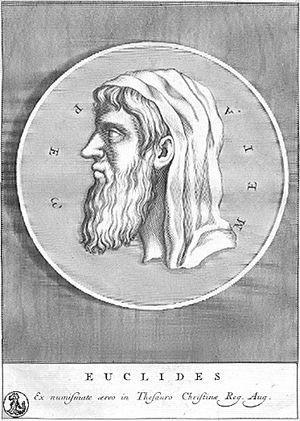
Euclide de Mégare était un philosophe de la Grèce antique de l'école socratique. Il est principalement connu pour avoir fondé l'école philosophique de Mégare, vers -405. Il fut confondu avec son homonyme, le célèbre mathématicien Euclide, par les éditeurs et traducteurs des Éléments au Moyen Âge et à la Renaissance.